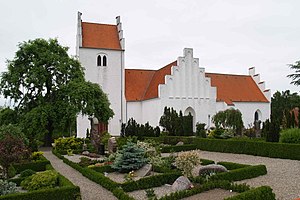
Vemmelev Kirke
Vemmelev Kirke
Vemmelev kirke er en dansk kirke, som ligger i Vemmelev Sogn på Vestsjælland. Den er opført i 1200-tallet.